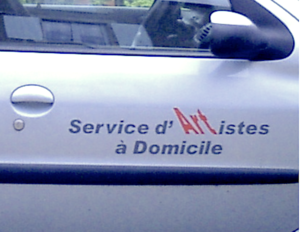
Service d'artiste à domicile, Photo Pascale Weber
Pascale Weber est une artiste et essayiste française qui a produit de nombreux dessins, photographies, films et installations, performances, happenings, textes critiques et théoriques, essais, poèmes, nouvelles et roman, faisant de l'art et de la création les fondements d'une éthique et d'un projet de vie.